Battle of Suoi Chau Pha

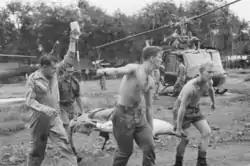
Australian casualties being evacuated to the 8th Field Ambulance at Núi Đất during the fighting.

By 14:30 the Việt Cộng commander finally made the decision to withdraw, with the artillery deciding the battle in favour of the Australians. O'Donnell had commanded the battle with cool resolve under constant fire throughout, setting the standard for his men and on one occasion he had run through heavy fire to drag a wounded medic to safety. Withdrawing through the barrage and a number of airstrikes called in to pursue them, the Việt Cộng proceeded to drag their dead from the battlefield, having suffered crippling casualties. B Company, 7 RAR was subsequently inserted by helicopter into blocking positions to the north, however they made no contact and were unable to prevent the withdrawal. Numerous blood trails were later found as the Australians attempted to follow up the Việt Cộng.